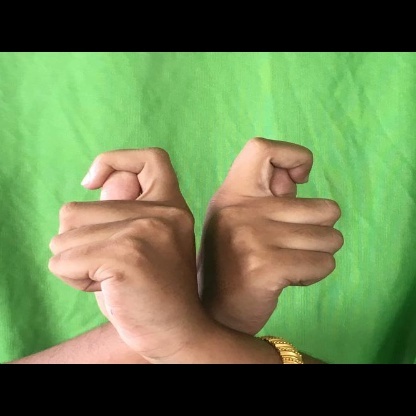
Mudra: Berunda